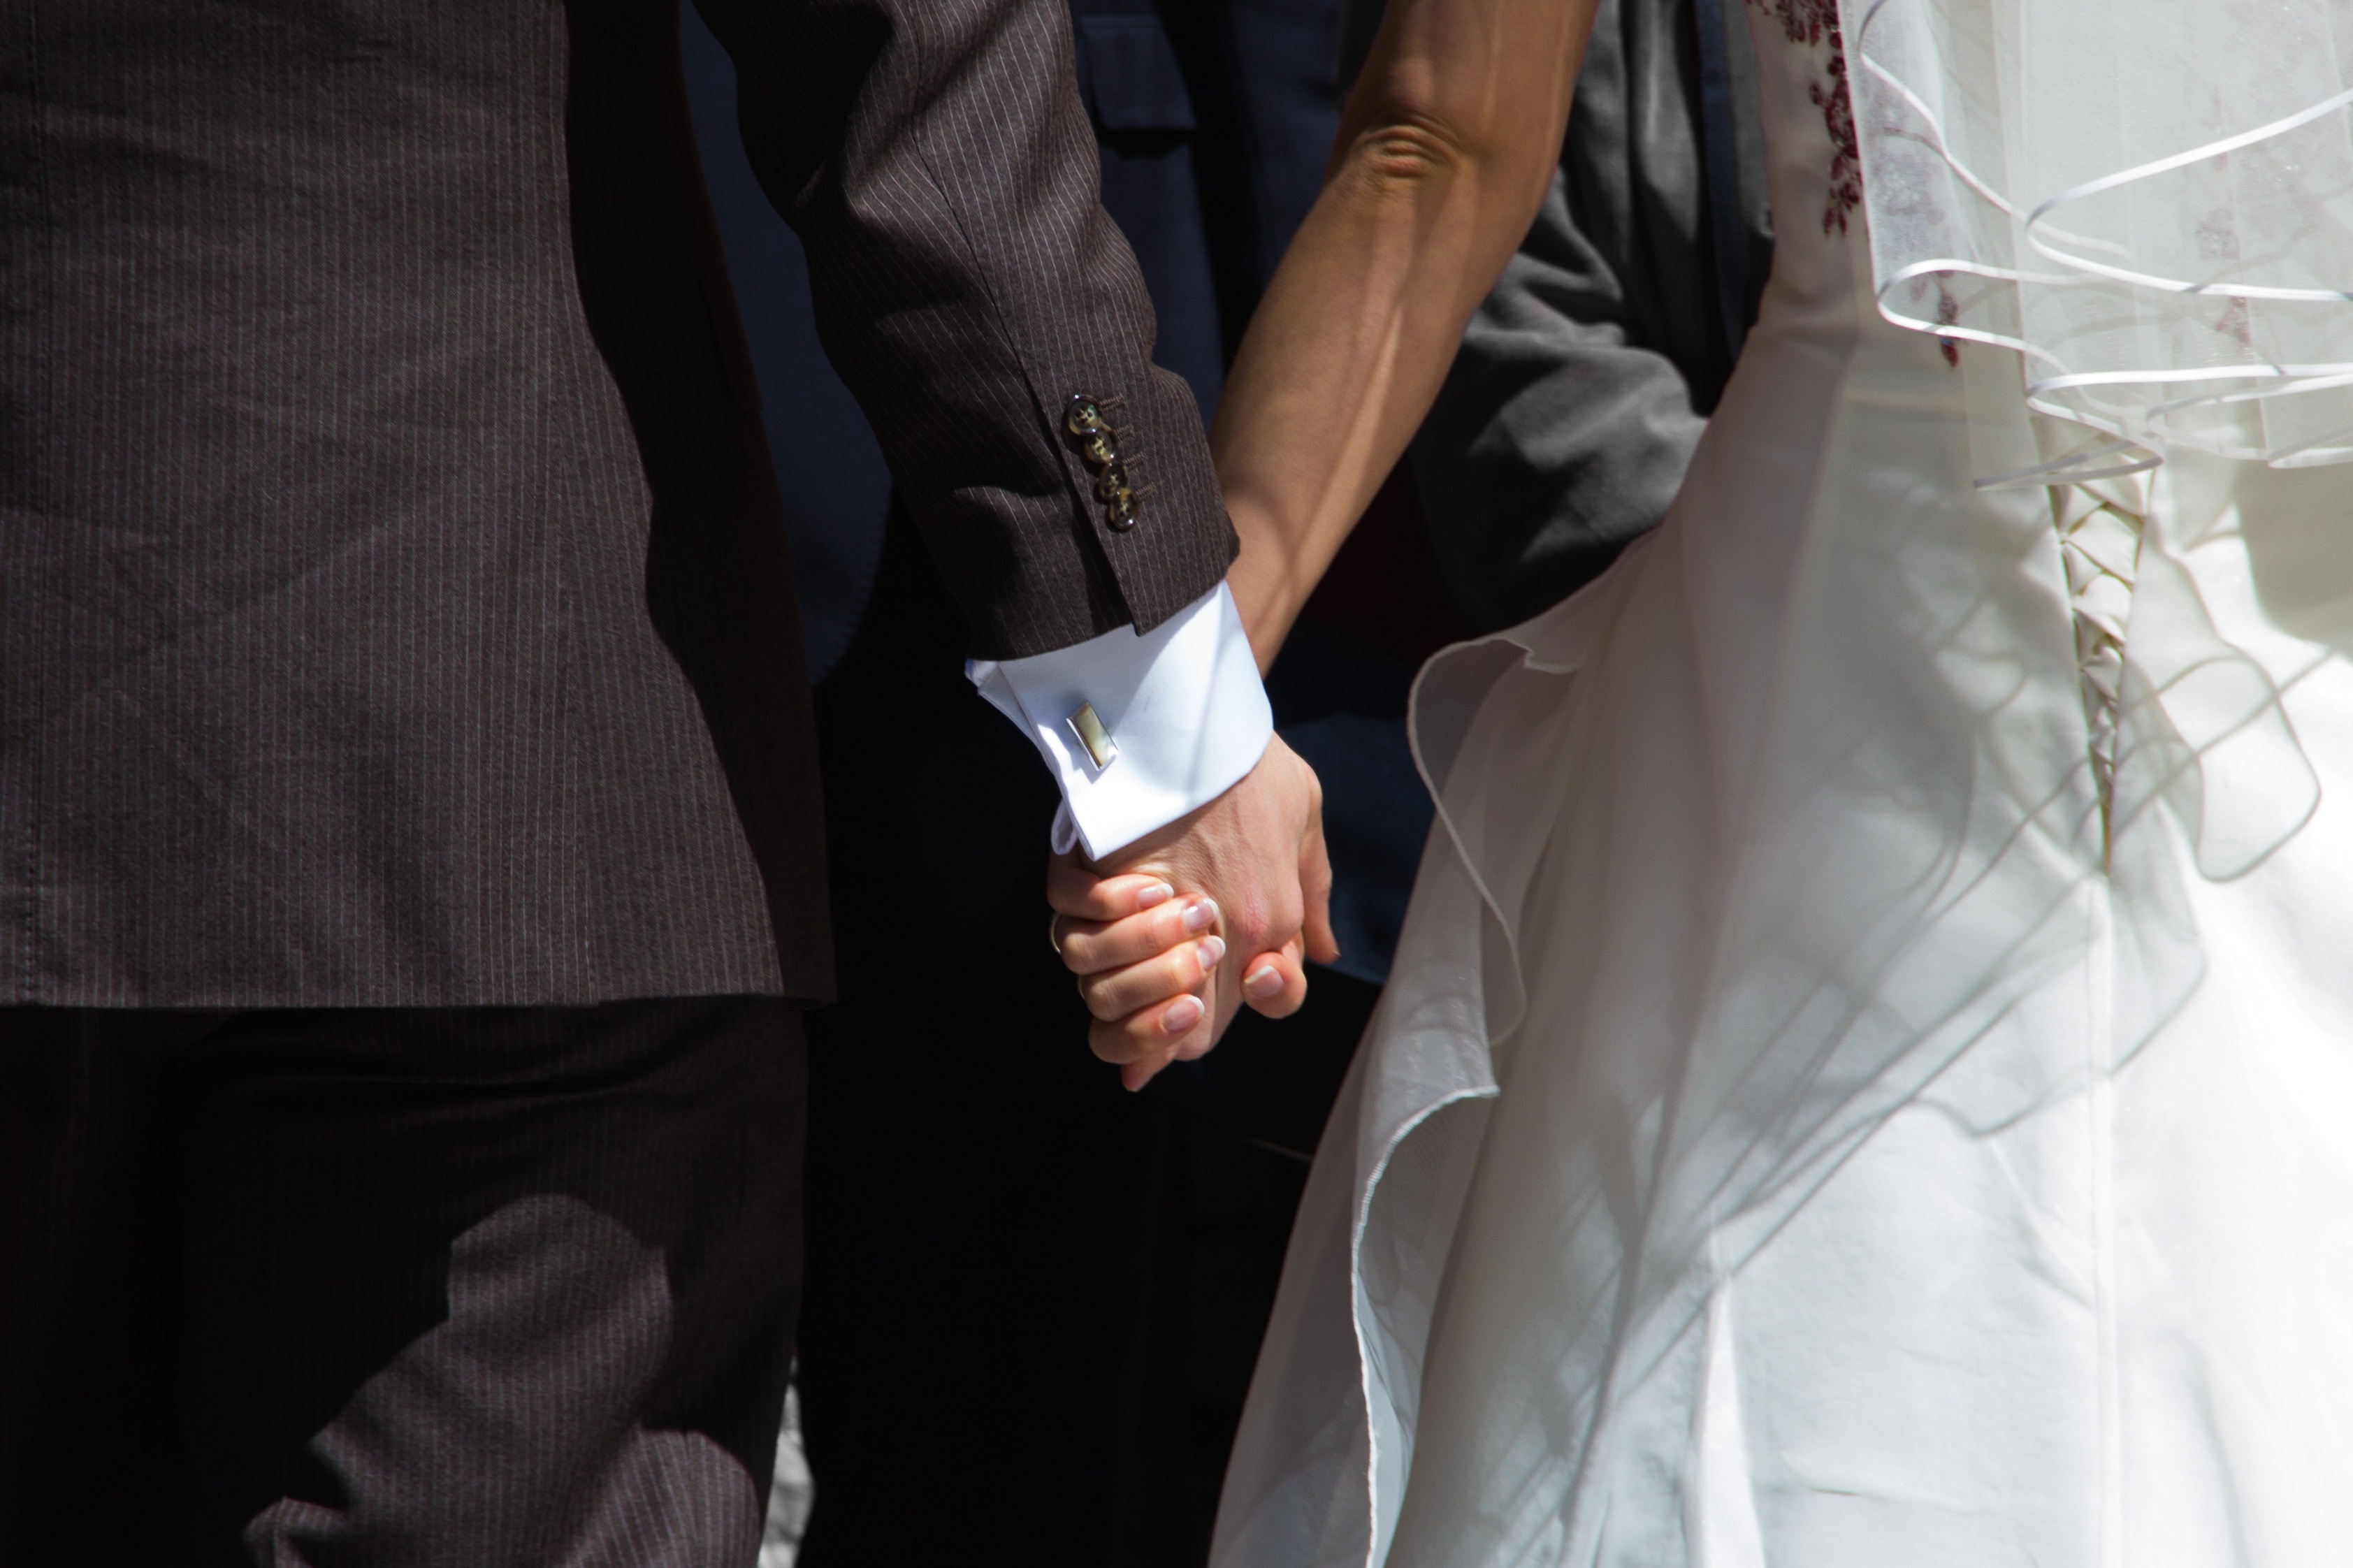
man, suit, male, wedding, bride, groom, tuxedo, ceremony, hands, veil, man and woman, in love, getting married, formal wear